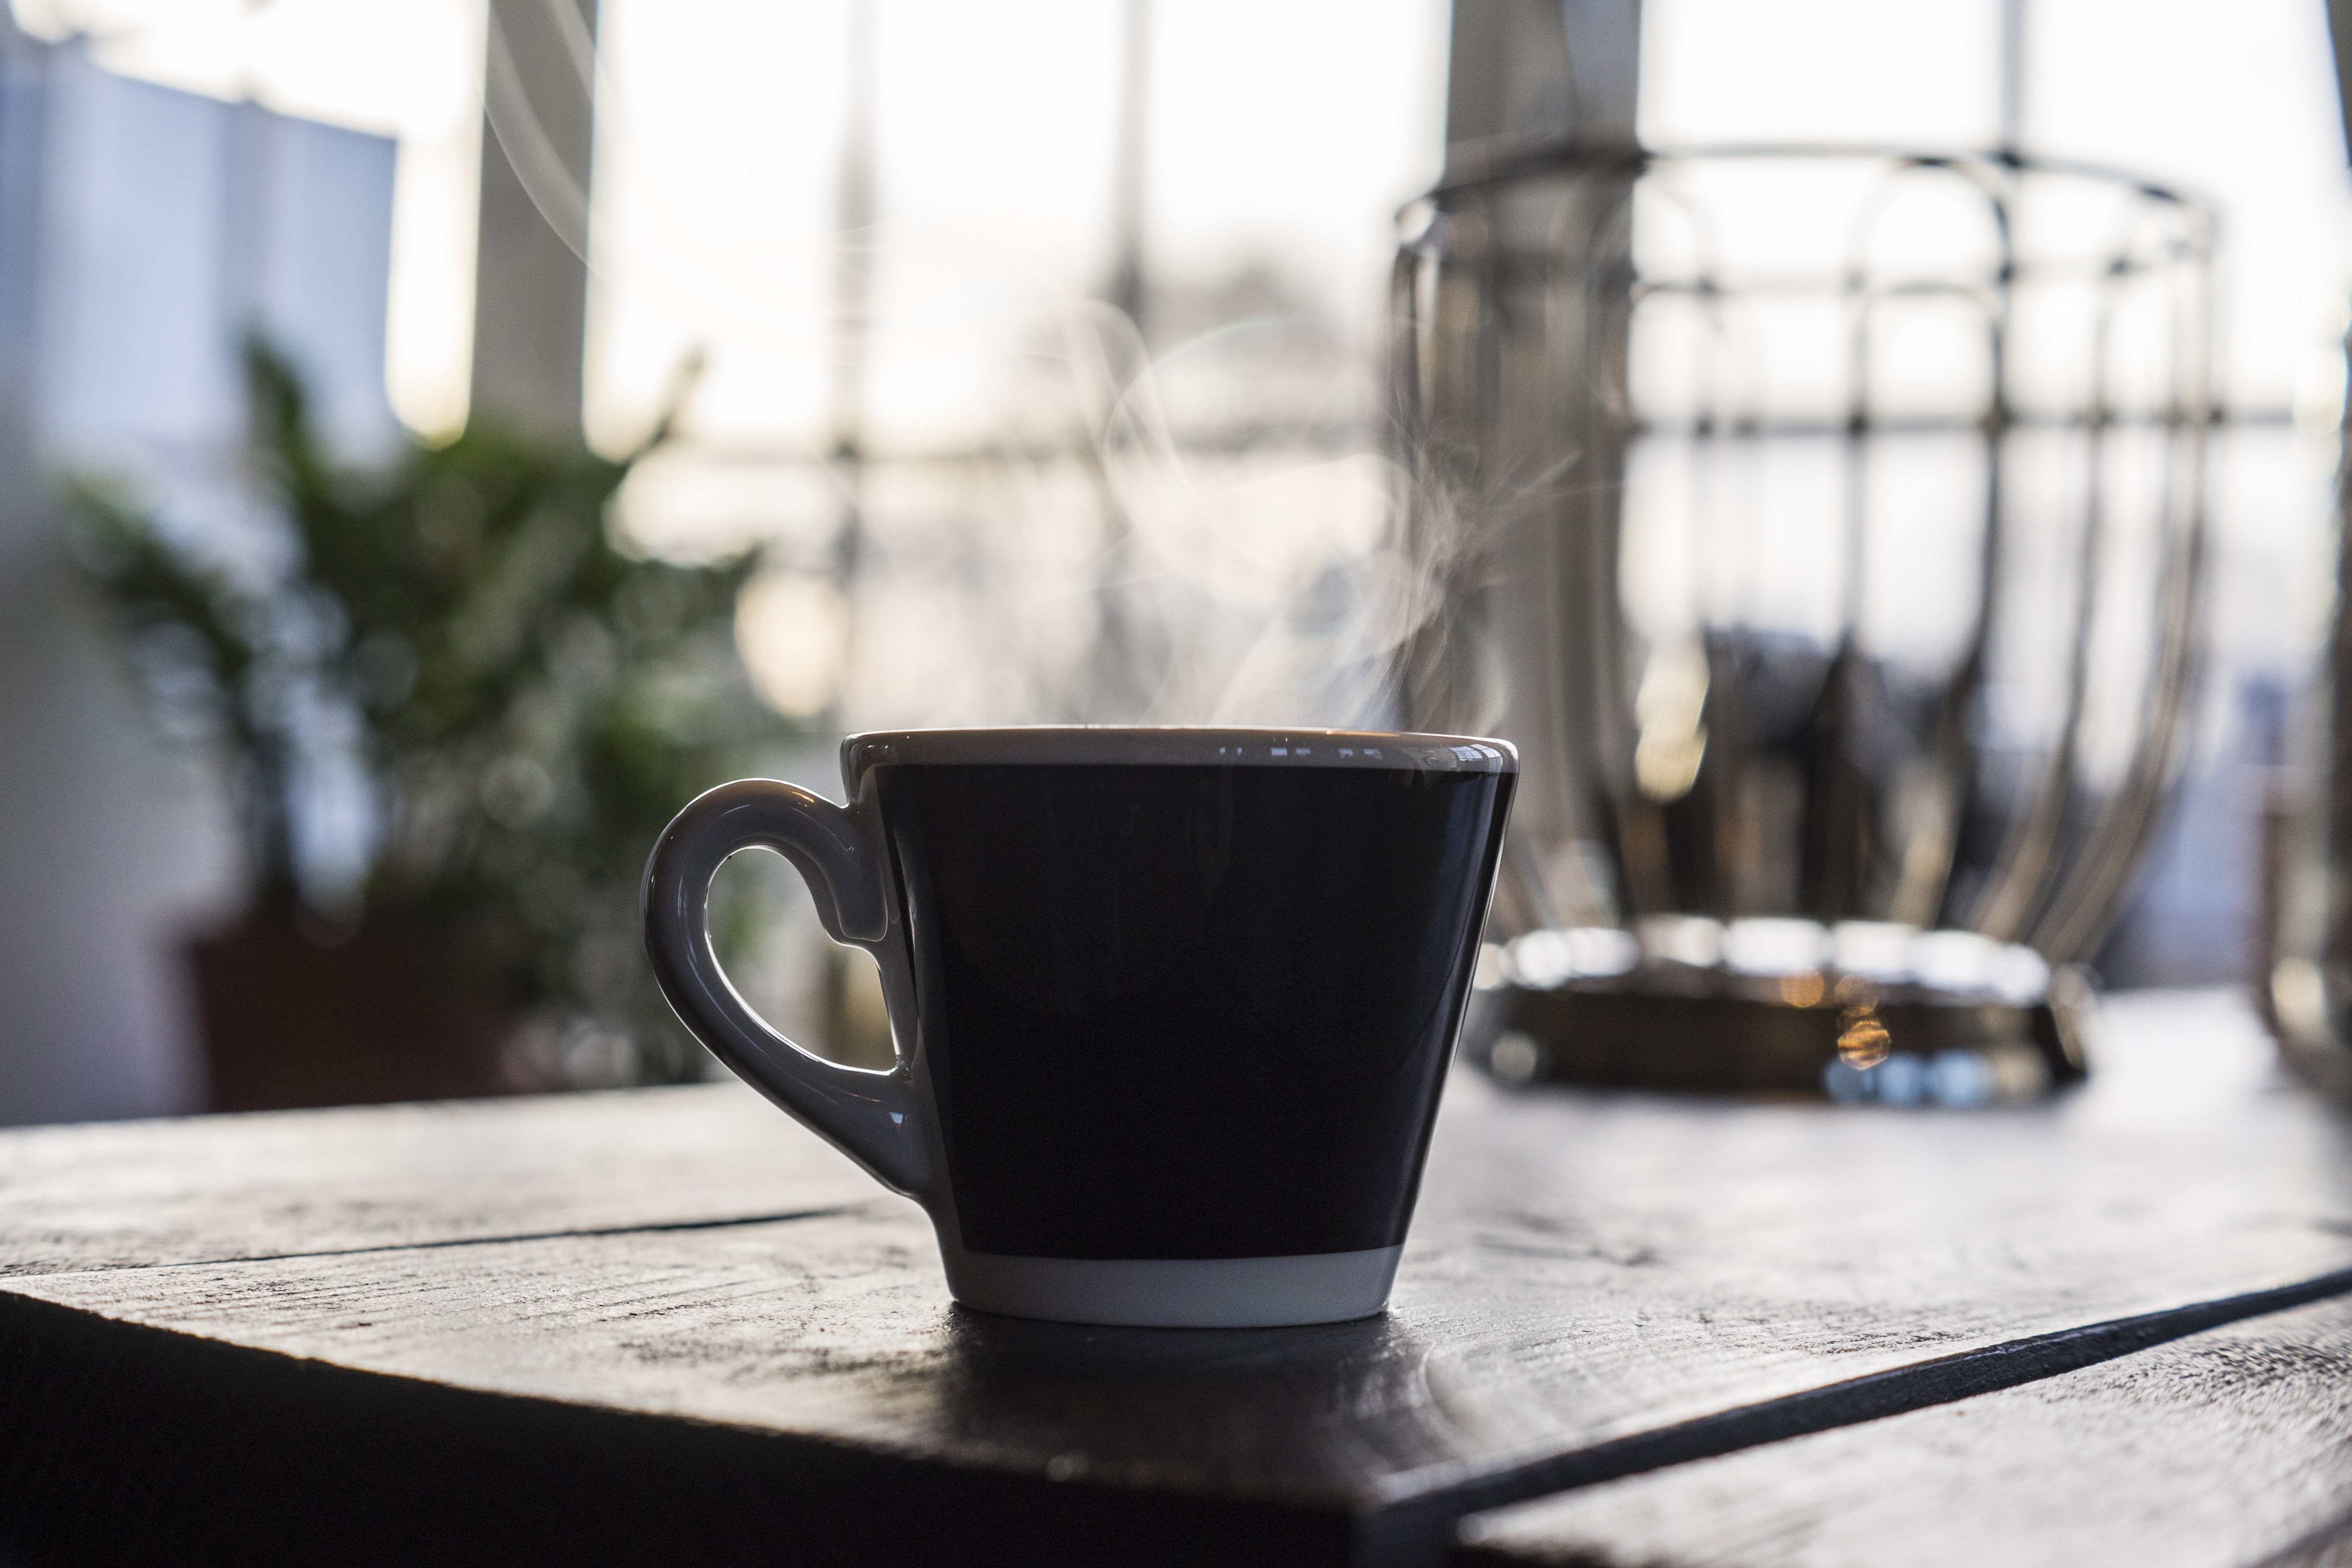
cup, black, coffee cup, drinkware, tableware, serveware, table, drink, glass, teacup